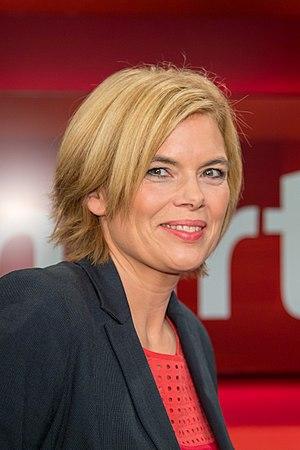
Les élections régionales de 2016 en Rhénanie-Palatinat se tiennent le 13 mars 2016, afin d'élire les 101 députés de la 17ᵉ législature du Landtag, pour un mandat de cinq ans.